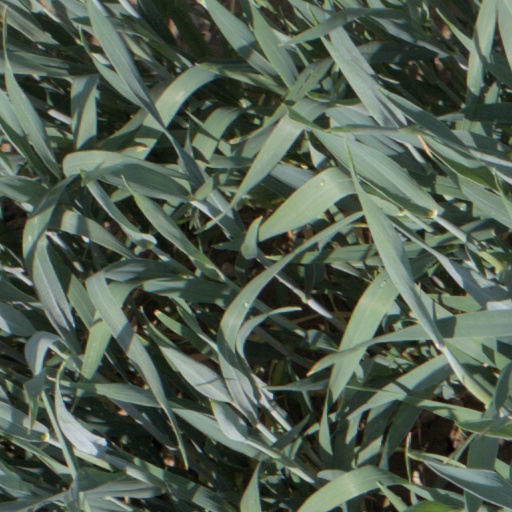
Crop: wheat